Robert Musil

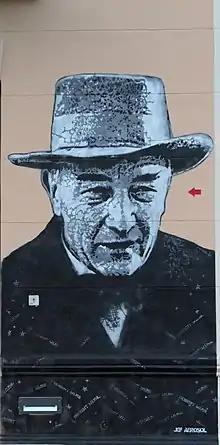
Depiction of Musil at the Musilhaus in Klagenfurt

Musil was short in stature, but strong and skilled at wrestling, and by his early teens, he proved to be more than his parents could handle. They sent him to a military boarding school at Eisenstadt (1892–1894) and then Hranice (1894–1897). The school experiences are reflected in his first novel "Die Verwirrungen des Zöglings Törless" ("The Confusions of Young Törless").